Wolverhampton

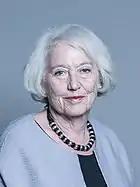
Baroness Hayman, 2018

Located on the corner of Garrick Street and St George's Parade, Wolverhampton Central Library is a Grade II listed building, designed by architect Henry T. Hare and opened in 1902. It was originally commissioned to commemorate Queen Victoria's Diamond Jubilee using funds raised by the Mayor, Alderman S Craddock, and by a grant of £1,000 from Andrew Carnegie. This new library improved public access to information and reading material, replacing its cramped predecessor in the old Garrick Street Police Station.